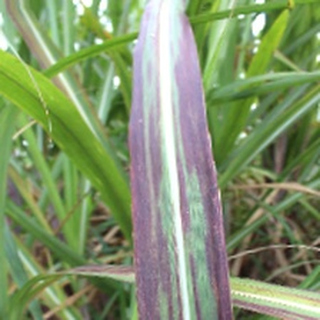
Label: sugarcane_bacterial_blight